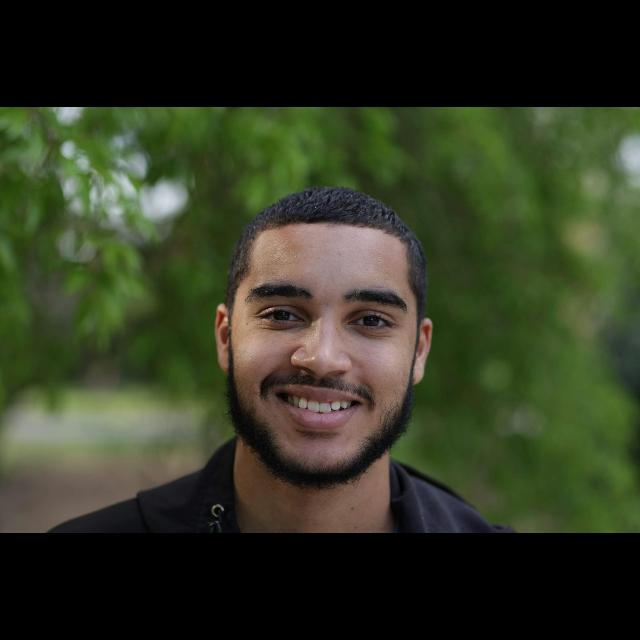
Portrait style: Real Portrait